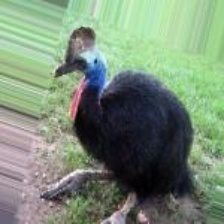
Species: CASSOWARY
Scientific name: CASUARIUS